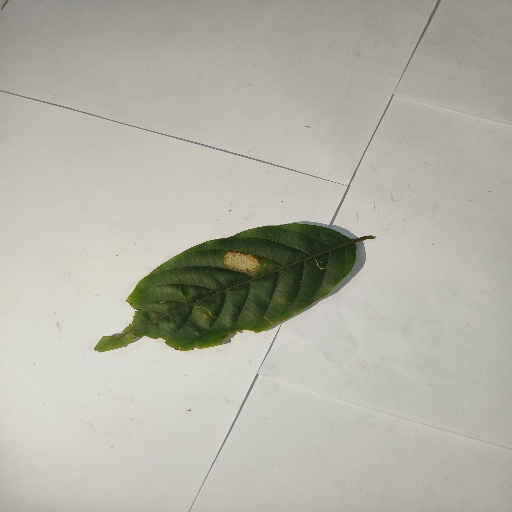
Species: HariTaki
Leaf condition: Bacterial Spot